Ukiyo

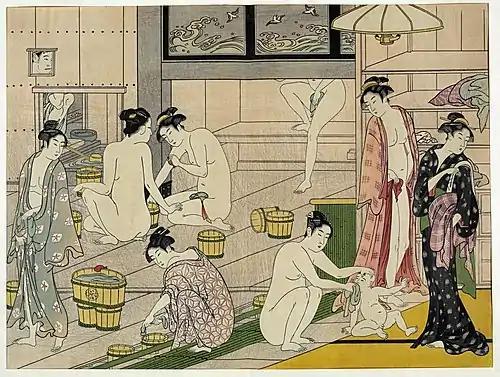
("Ladies' Bath"), a colored print by Torii Kiyonaga (1752–1815) depicting a male (upper left corner) attending on women at a public bathhouse

culture developed in Yoshiwara, the licensed red-light district of Edo (modern-day Tokyo), the site of many brothels frequented by Japan's growing middle class. A prominent author of the genre was Ihara Saikaku, who wrote "The Life of an Amorous Woman". culture also arose in other cities, such as Osaka and Kyoto.